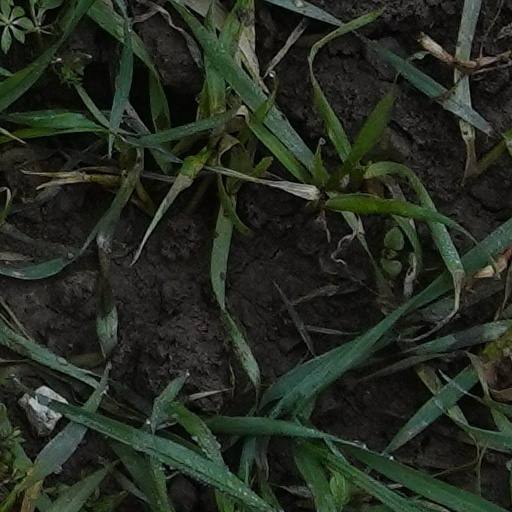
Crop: wheat